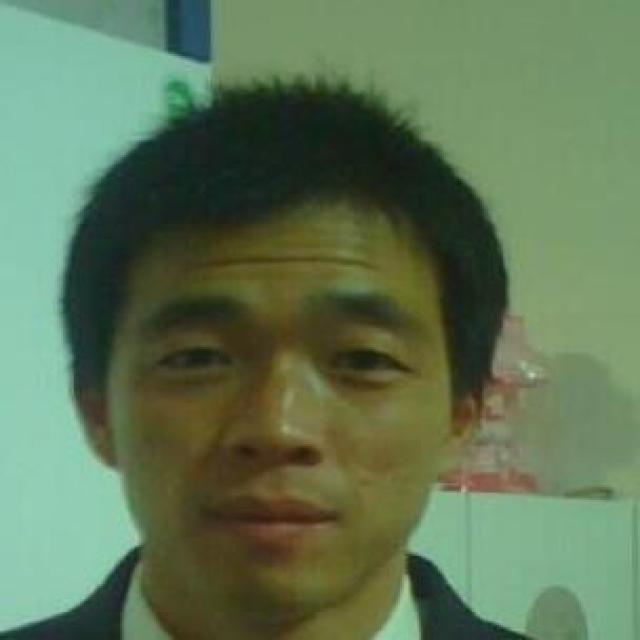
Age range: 21-44